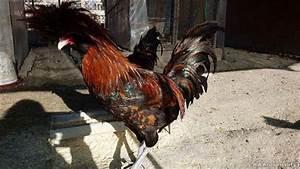
chicken